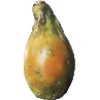
Label: Cactus fruit 1